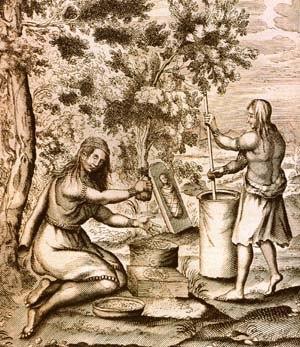
Les Amérindiens sont les premiers occupants du continent américain et leurs descendants. En 1492, l’explorateur Christophe Colomb pense avoir atteint les Indes orientales alors qu’il vient de débarquer en Amérique, aux Antilles. À cause de cette erreur, on continue d’utiliser le mot « Indiens » pour parler des populations du Nouveau Monde.
L'économie des Iroquois, telle que l'ont découverte les premiers colons européens, reposait sur une organisation collective de la production qui combinait l'agriculture et des activités comme la chasse et la cueillette. Ce système économique était commun à toutes les tribus de la Confédération iroquoise, qui rassemblait les Iroquois proprement dits. Il était partagé plus largement par l'ensemble des Iroquoiens du Nord : ces peuples apparentés par la langue vivaient sur un territoire qui correspond aujourd'hui à l'État de New York ainsi qu'à la région des Grands Lacs. La Confédération iroquoise s'était constituée, peu de temps avant la venue des Européens, par le regroupement de cinq tribus, les Cinq-Nations, auxquelles s'ajouta plus tard une sixième. Parmi les autres Iroquoiens du Nord, les mieux connus sont les Hurons : bien qu'ennemis traditionnels des Iroquois, ils avaient une organisation économique très similaire à la leur.